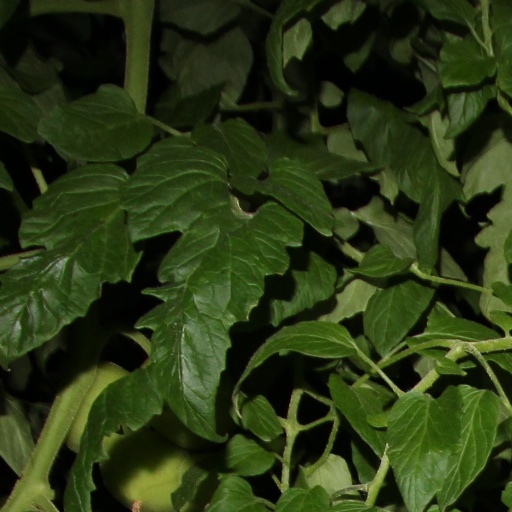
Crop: tomato